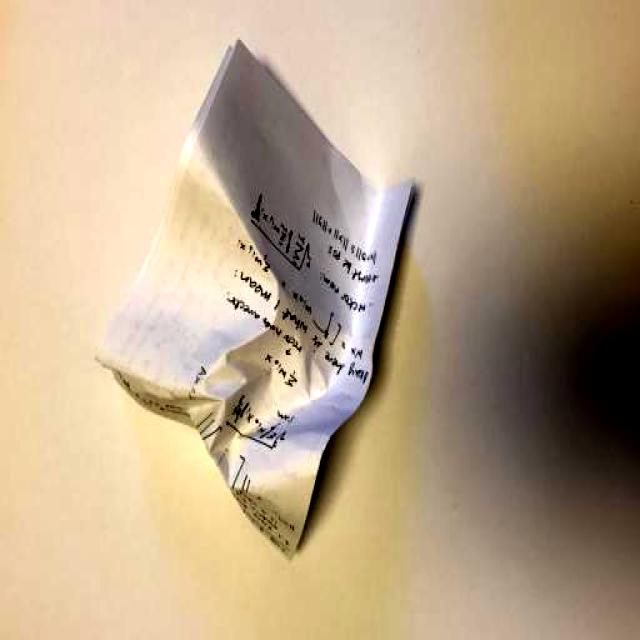
Label: Paper